Róisín Shortall

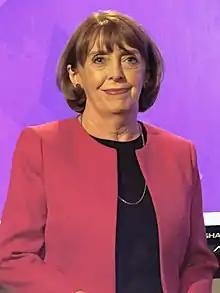
Shortall in 2022

Róisín Shortall (born 25 April 1954) is an Irish former Social Democrats politician who served as a Teachta Dála (TD) for the Dublin North-West constituency from 1992 to 2024. She was previously founding joint leader of the Social Democrats from 2015 to 2023 and served as Minister of State for Primary Care from 2011 to 2012.